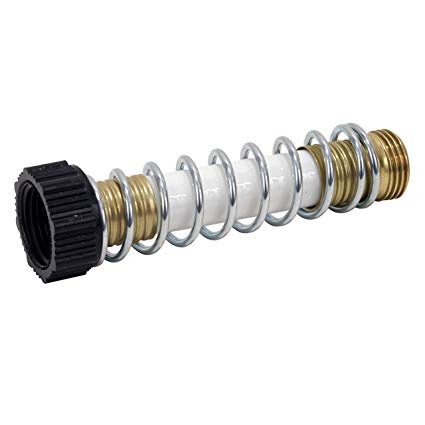
FRESH WATER HOSE SAVER A01-0040VP
Brand: Valterra
FRESH WATER HOSE SAVER A01-0040VP 1-27762 10-0571
Category: Home & Garden > Lawn & Garden > Watering & Irrigation > Garden Hose Fittings & Valves